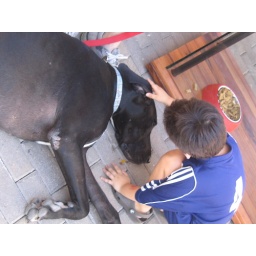
And boy felt better and scratched horse dog in all the right places :)